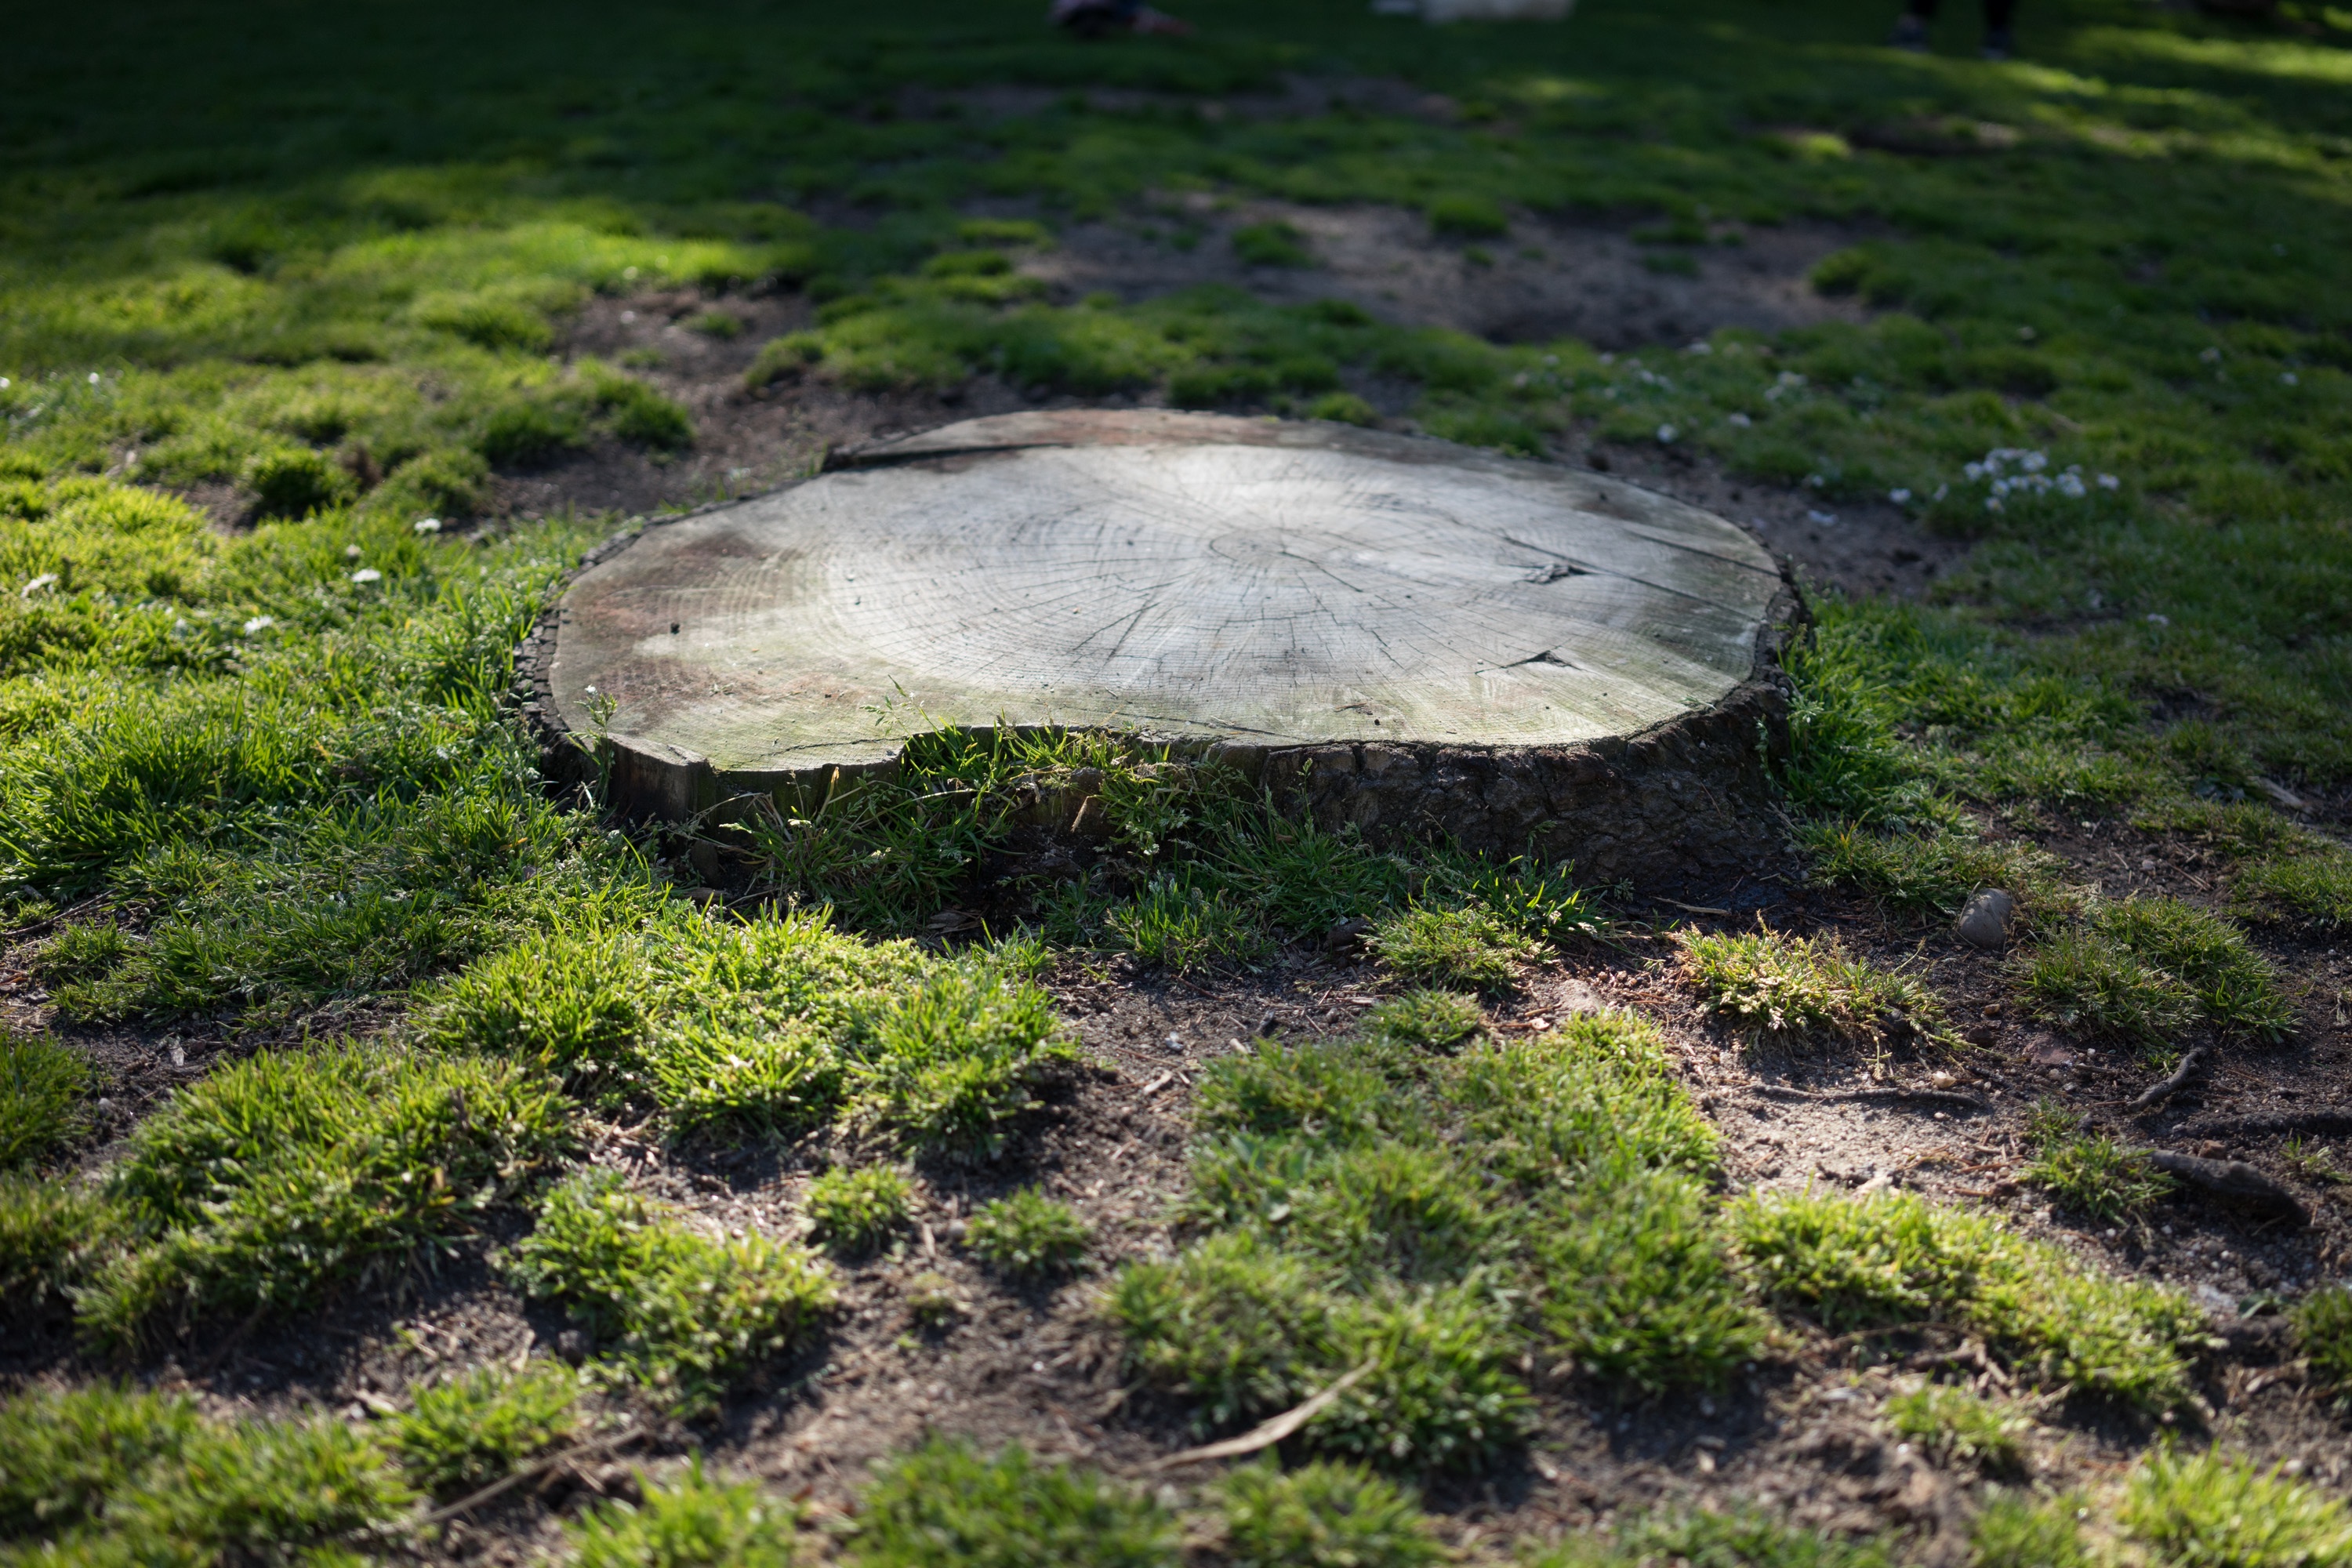
tree, nature, forest, grass, rock, trunk, moss, soil, geology, wetland, woodland, tree stump, habitat, ecosystem, natural environment